Hyatt Regency Dubai

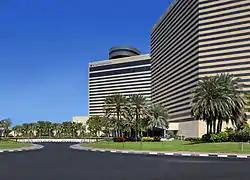
Hyatt Regency Dubai hotel

The Hyatt Regency Dubai is a luxury, five-star hotel located on Deira Corniche in Dubai, United Arab Emirates. It is the first Hyatt Hotel in UAE. It has 421 rooms and an additional complex of 388 apartments called The Galleria Residence.